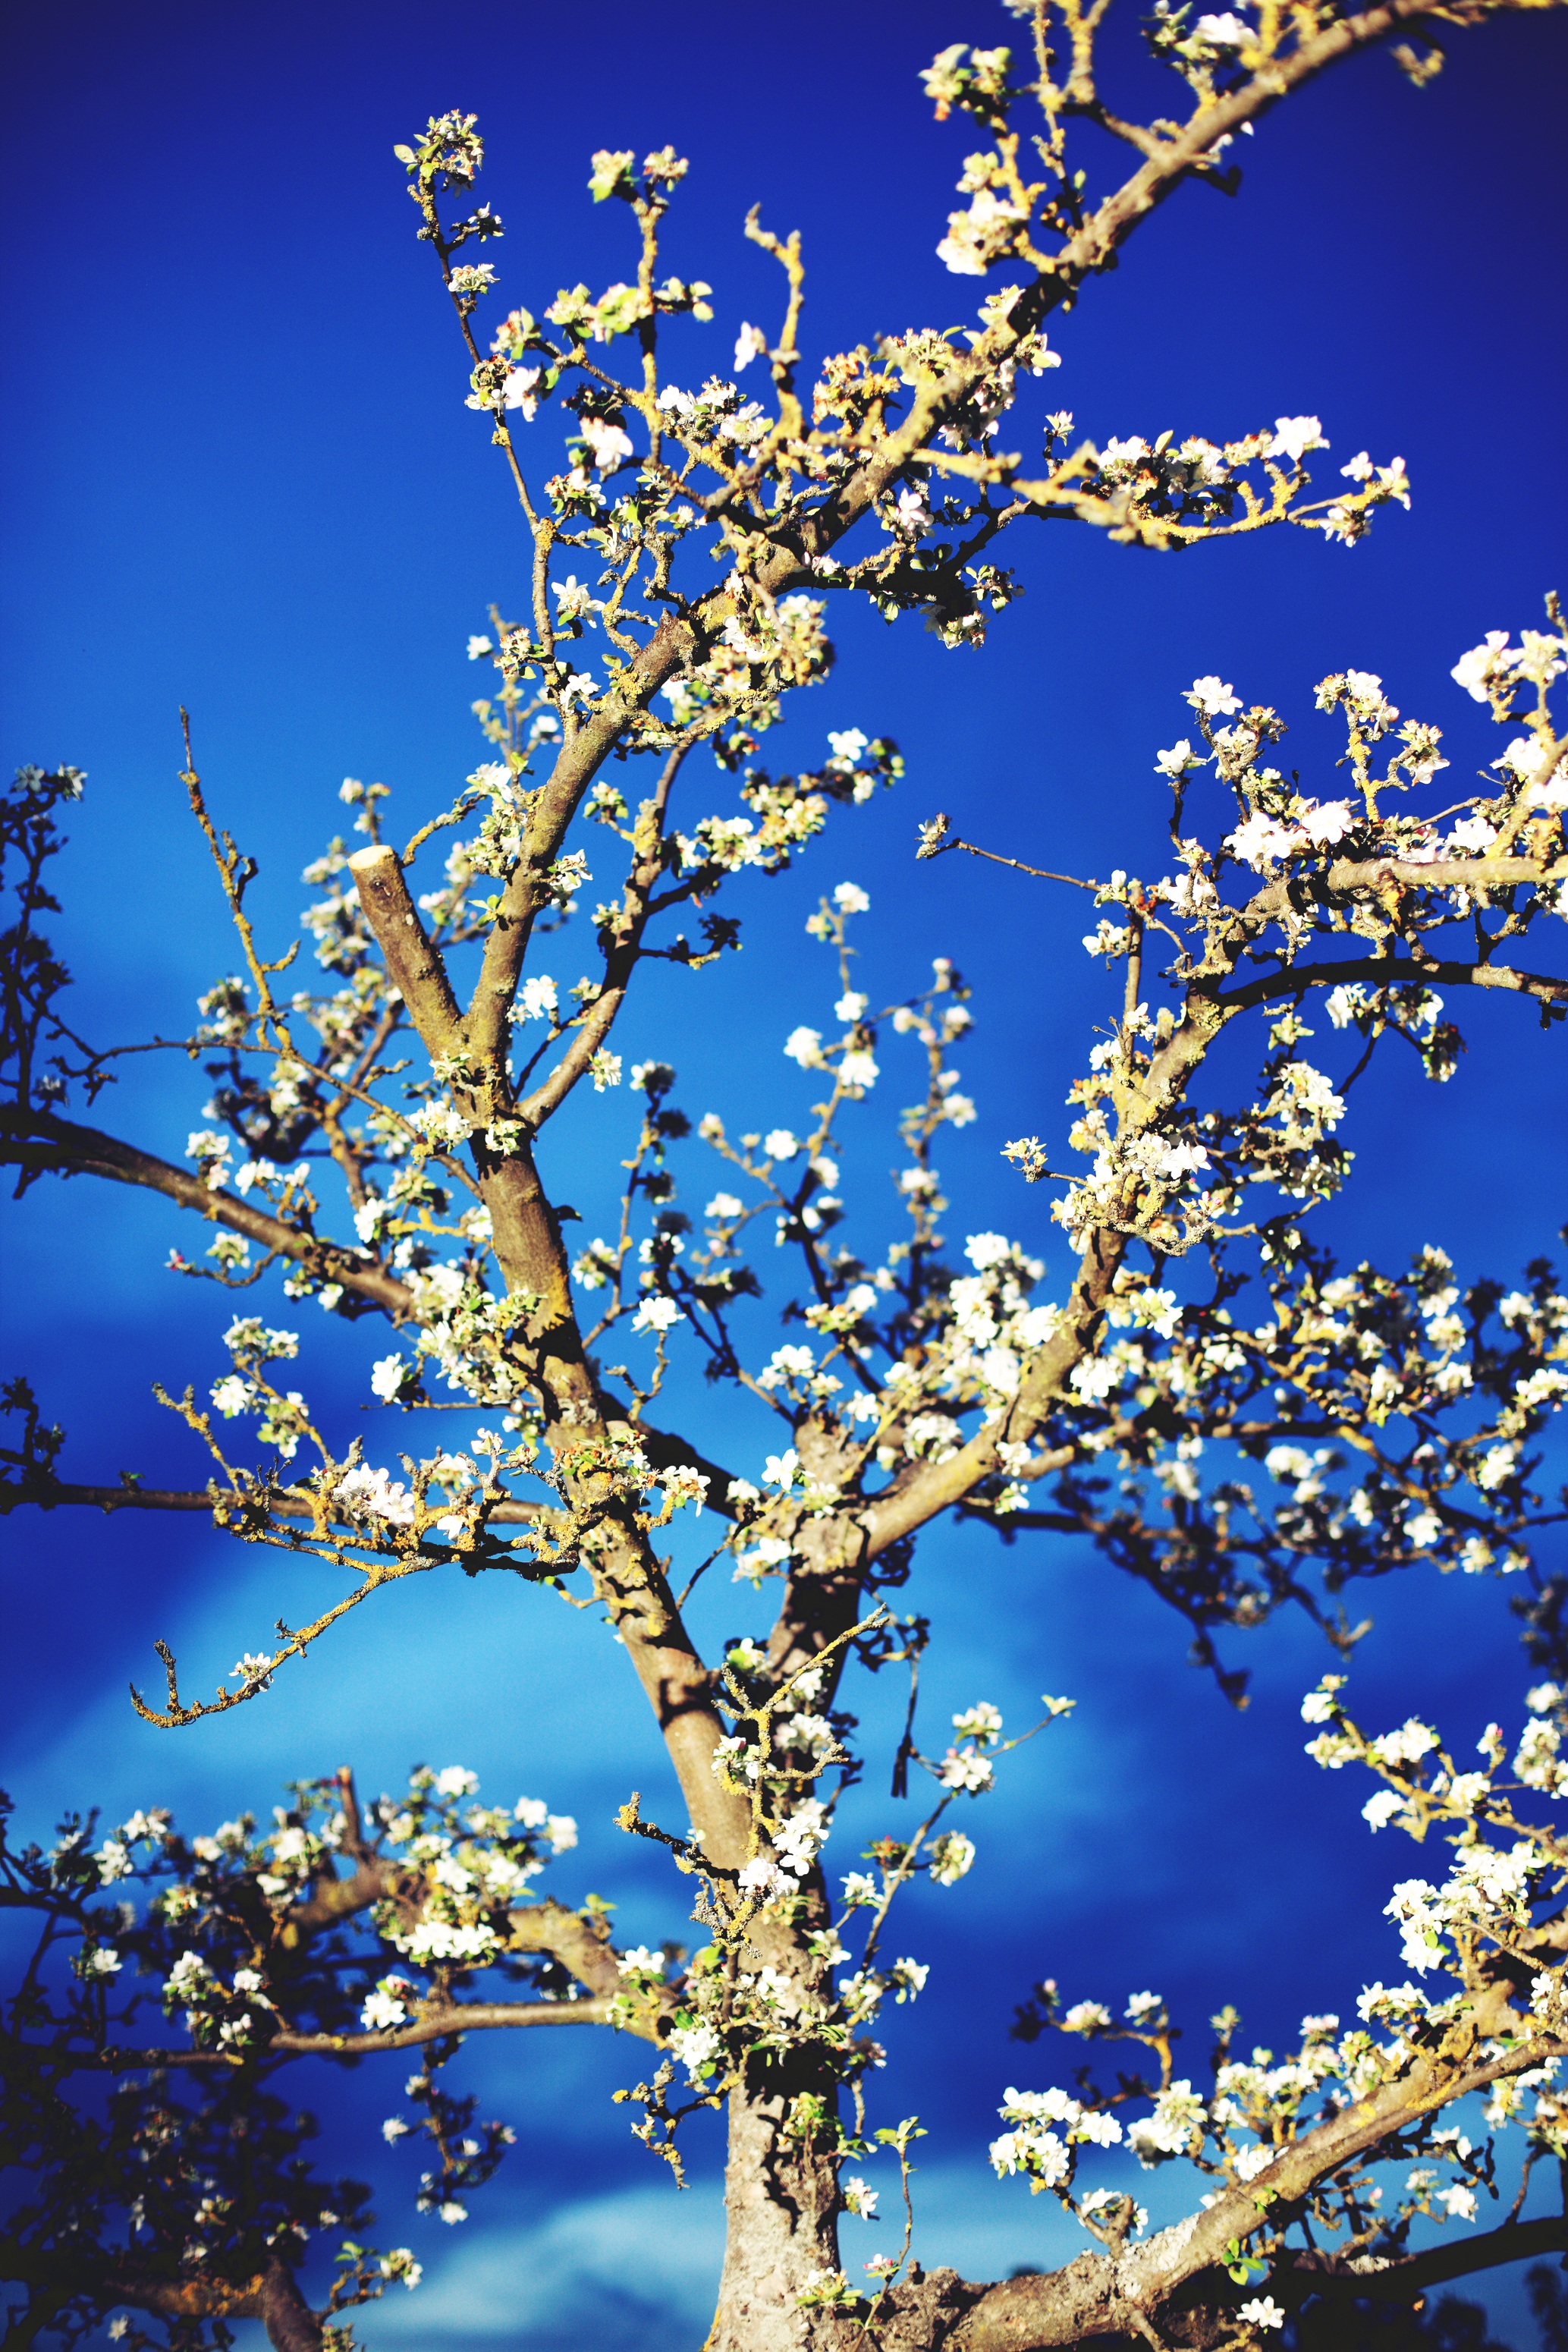
tree, branch, blossom, plant, sky, sunlight, flower, bloom, spring, produce, blue, flora, cherry blossom, woody plant